Women, Peace and Security Index

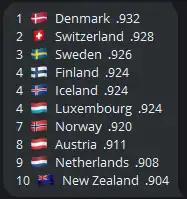
WPS index 2023 top countries

The Women, Peace and Security Index (WPS) scores and ranks countries in terms of women's security, justice, and inclusion. The index is widely used to compare countries as well as their development trends over time.